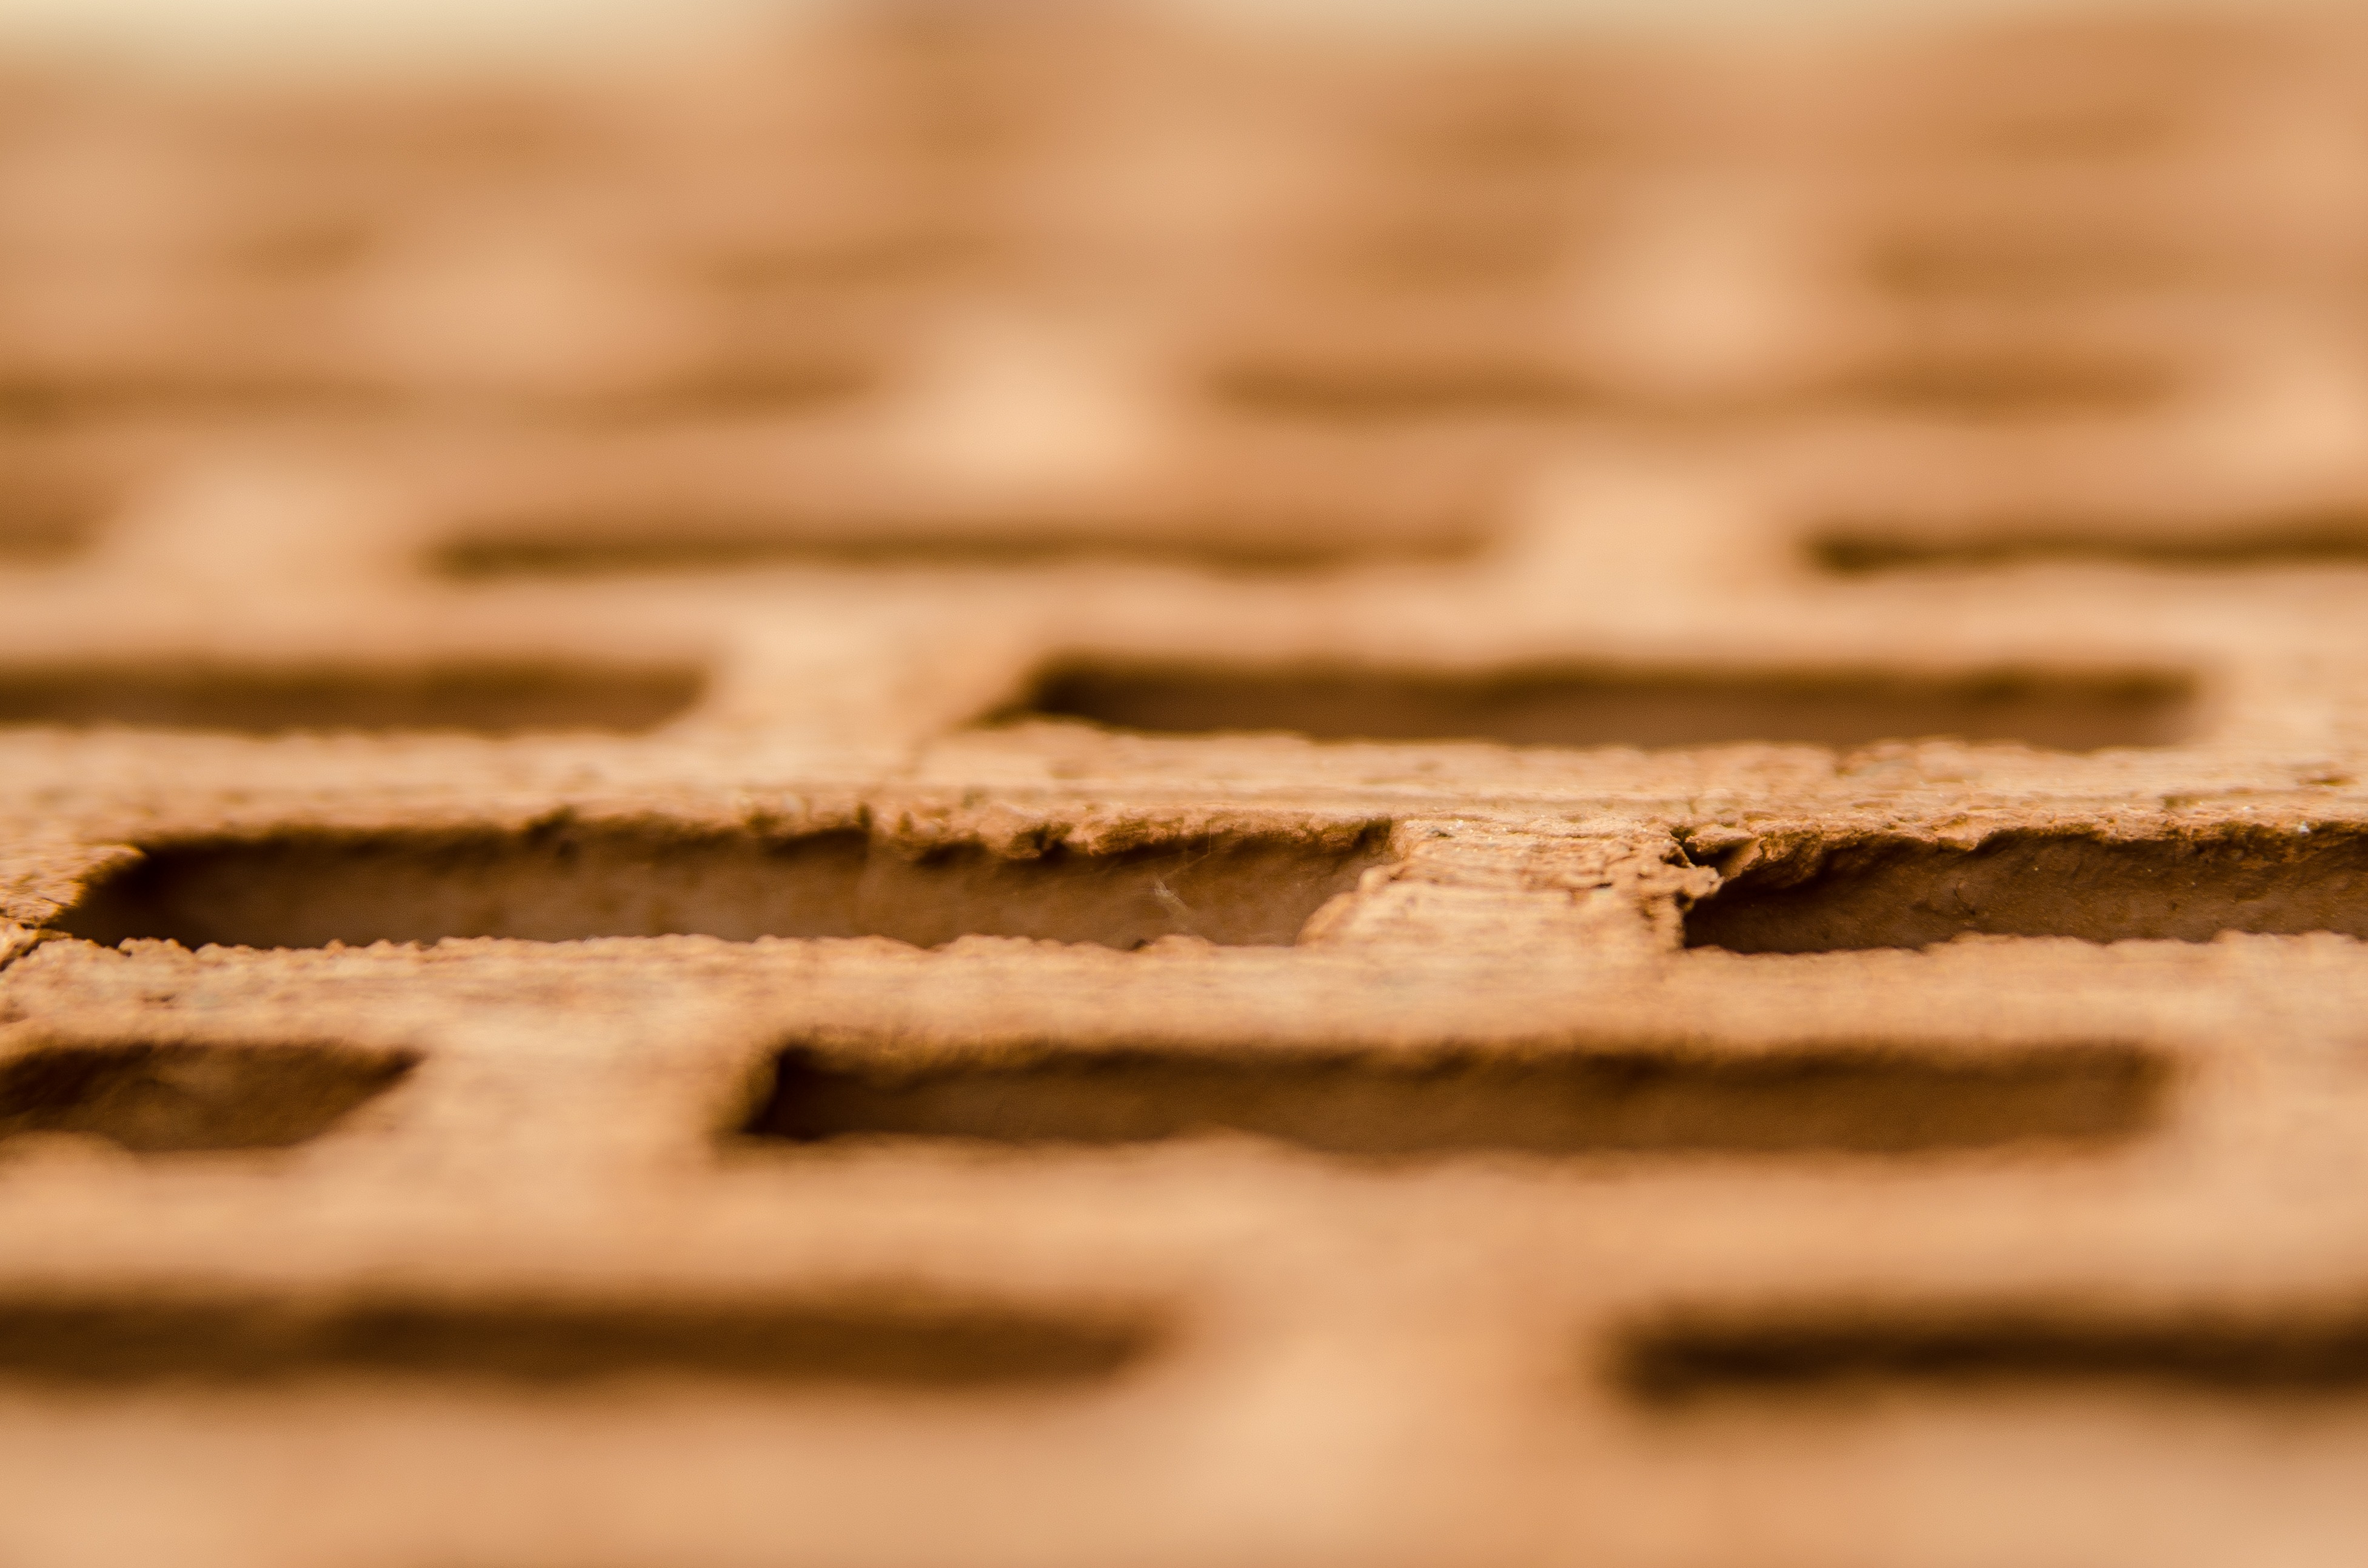
sand, wood, texture, number, building, wall, soil, brick, material, block, close up, temple, the background, macro photography